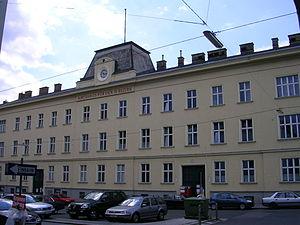
Döbling est le XIXᵉ arrondissement de Vienne et se situe au NNO de Vienne, au bord de la forêt de Vienne. L'arrondissement a été constitué en 1892 des faubourgs de Vienne d'alors : Unterdöbling, Oberdöbling, Grinzing, Heiligenstadt, Nussdorf, Josefsdorf, Sievering et le Kahlenbergerdorf. En 1938, l'arrondissement a reçu les quartiers de Neustift am Walde et Salmannsdorf, aux dépens de l'arrondissement voisin de Währing. Aujourd'hui, Döbling se compare en noblesse aux quartiers de Währing et de Hietzing, avec ses villas en forêt. Par ses nombreux immeubles collectifs, comme le Karl-Marx-Hof, et ses logements communautaires, sa structure en population est maintenant plus équilibrée que jamais.